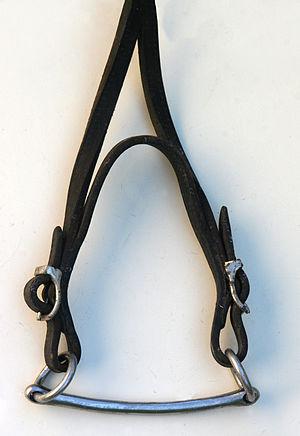
Un enrênement supérieur, enrênement américain, ou de façon erronée fausse rêne, est un enrênement pour les chevaux attelés. Il remplit plusieurs fonctions, telles qu'améliorer le contrôle des chevaux susceptibles de s'emballer, les empêcher de prendre le galop, empêcher l'encapuchonnement, relever la tête et l'encolure, et faciliter la respiration du cheval. Ce type d'enrênement est souvent employé en course de trot attelé.